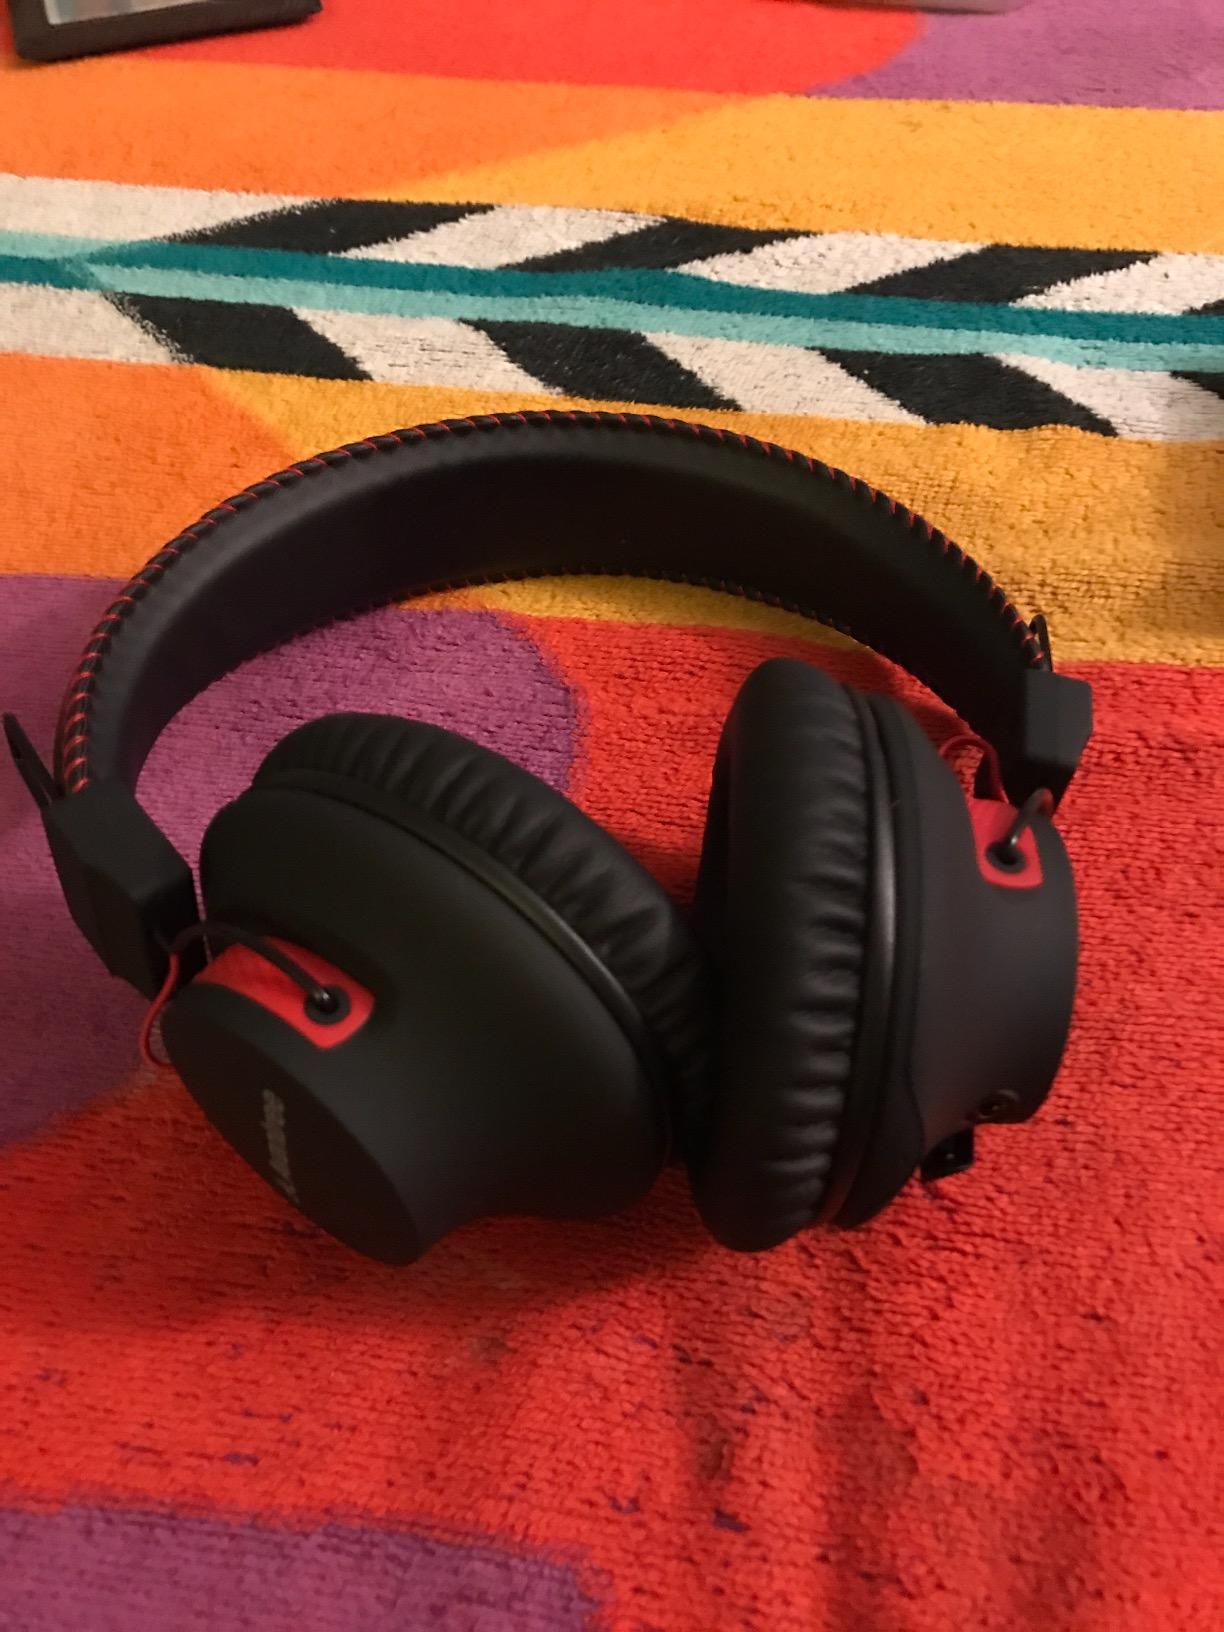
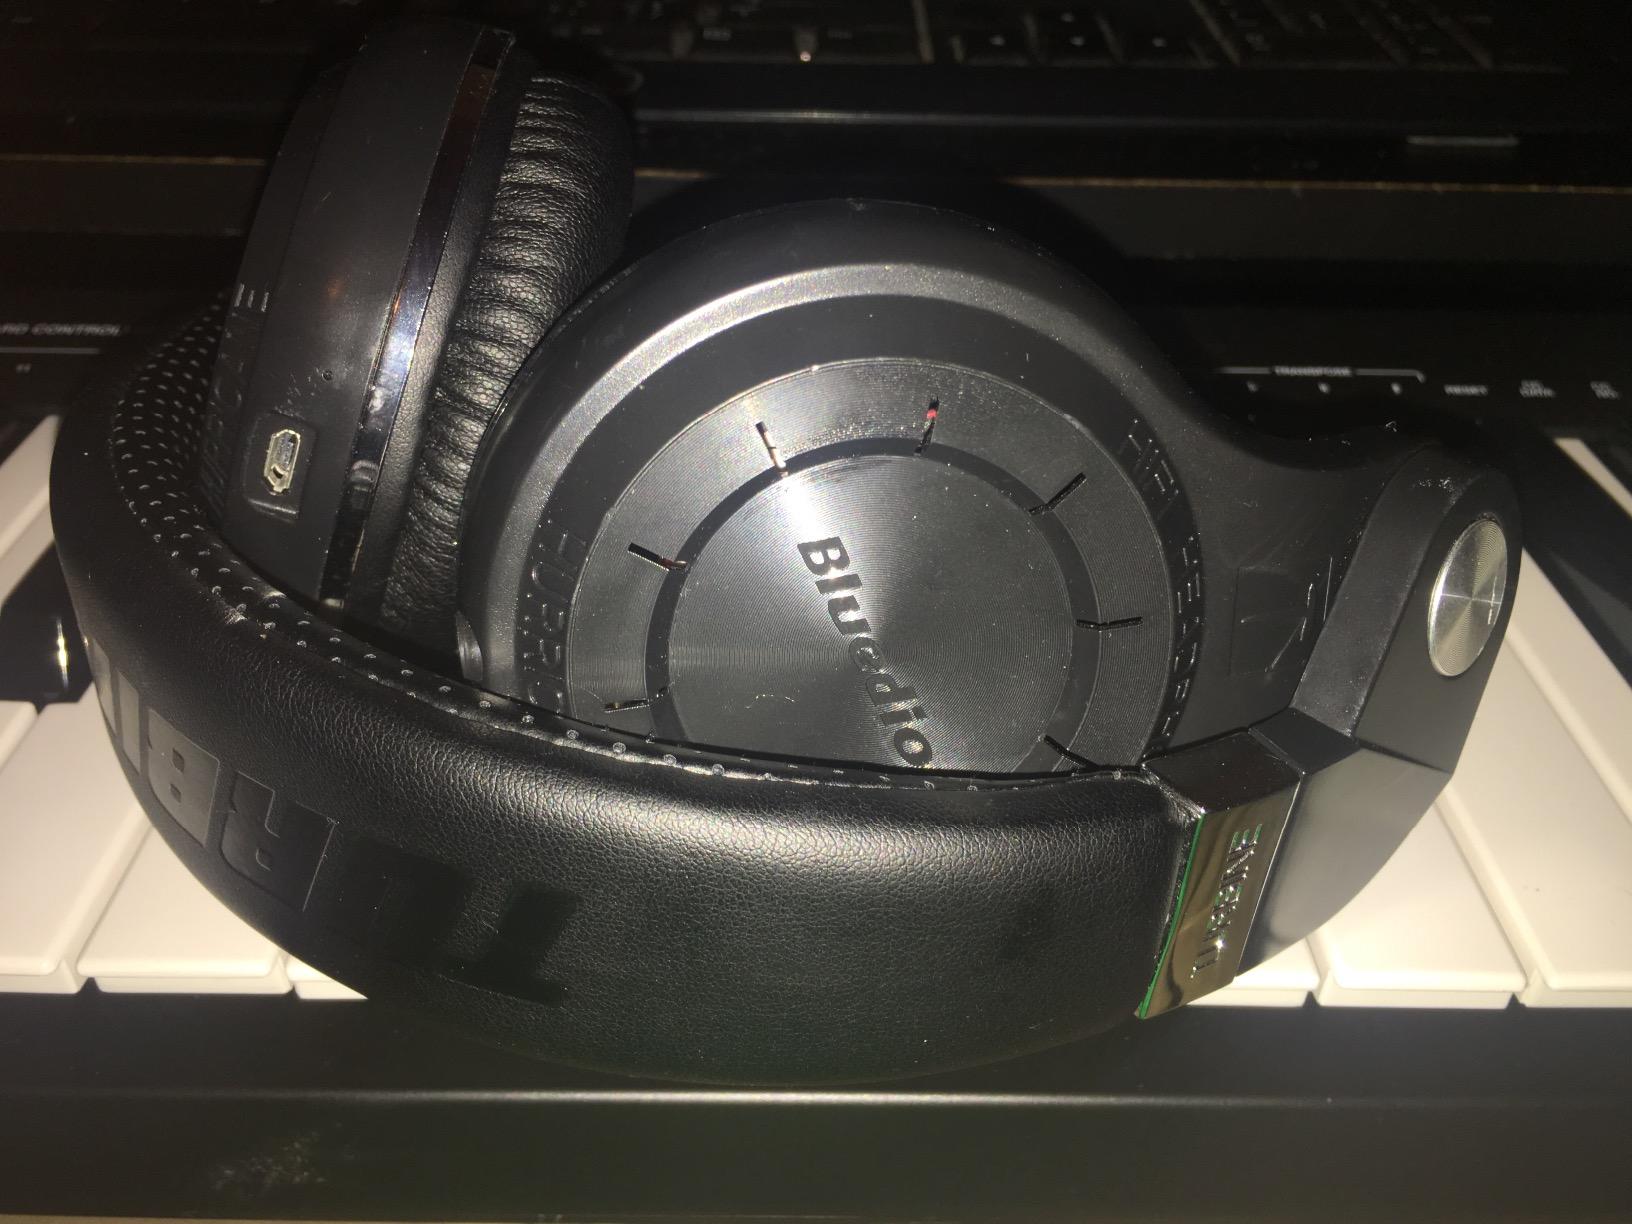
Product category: headphones
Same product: no